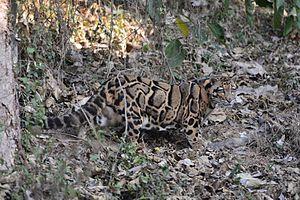
La Panthère nébuleuse ou Panthère longibande ou Léopard nébuleux est une espèce de félin de taille moyenne, avec des pattes courtes et une très longue queue. Le pelage est fauve distinctement marqué de larges taches rectangulaires aux rebords sombres évoquant des nuages, ce qui est à l'origine de son nom. Il s'agit du félin actuel qui a les canines les plus longues proportionnellement à sa taille.
L'emblème de l'Inde est composé de trois lions sur un chapiteau orné d'une roue au centre, d'un buffle à droite et d'un cheval galopant à gauche.